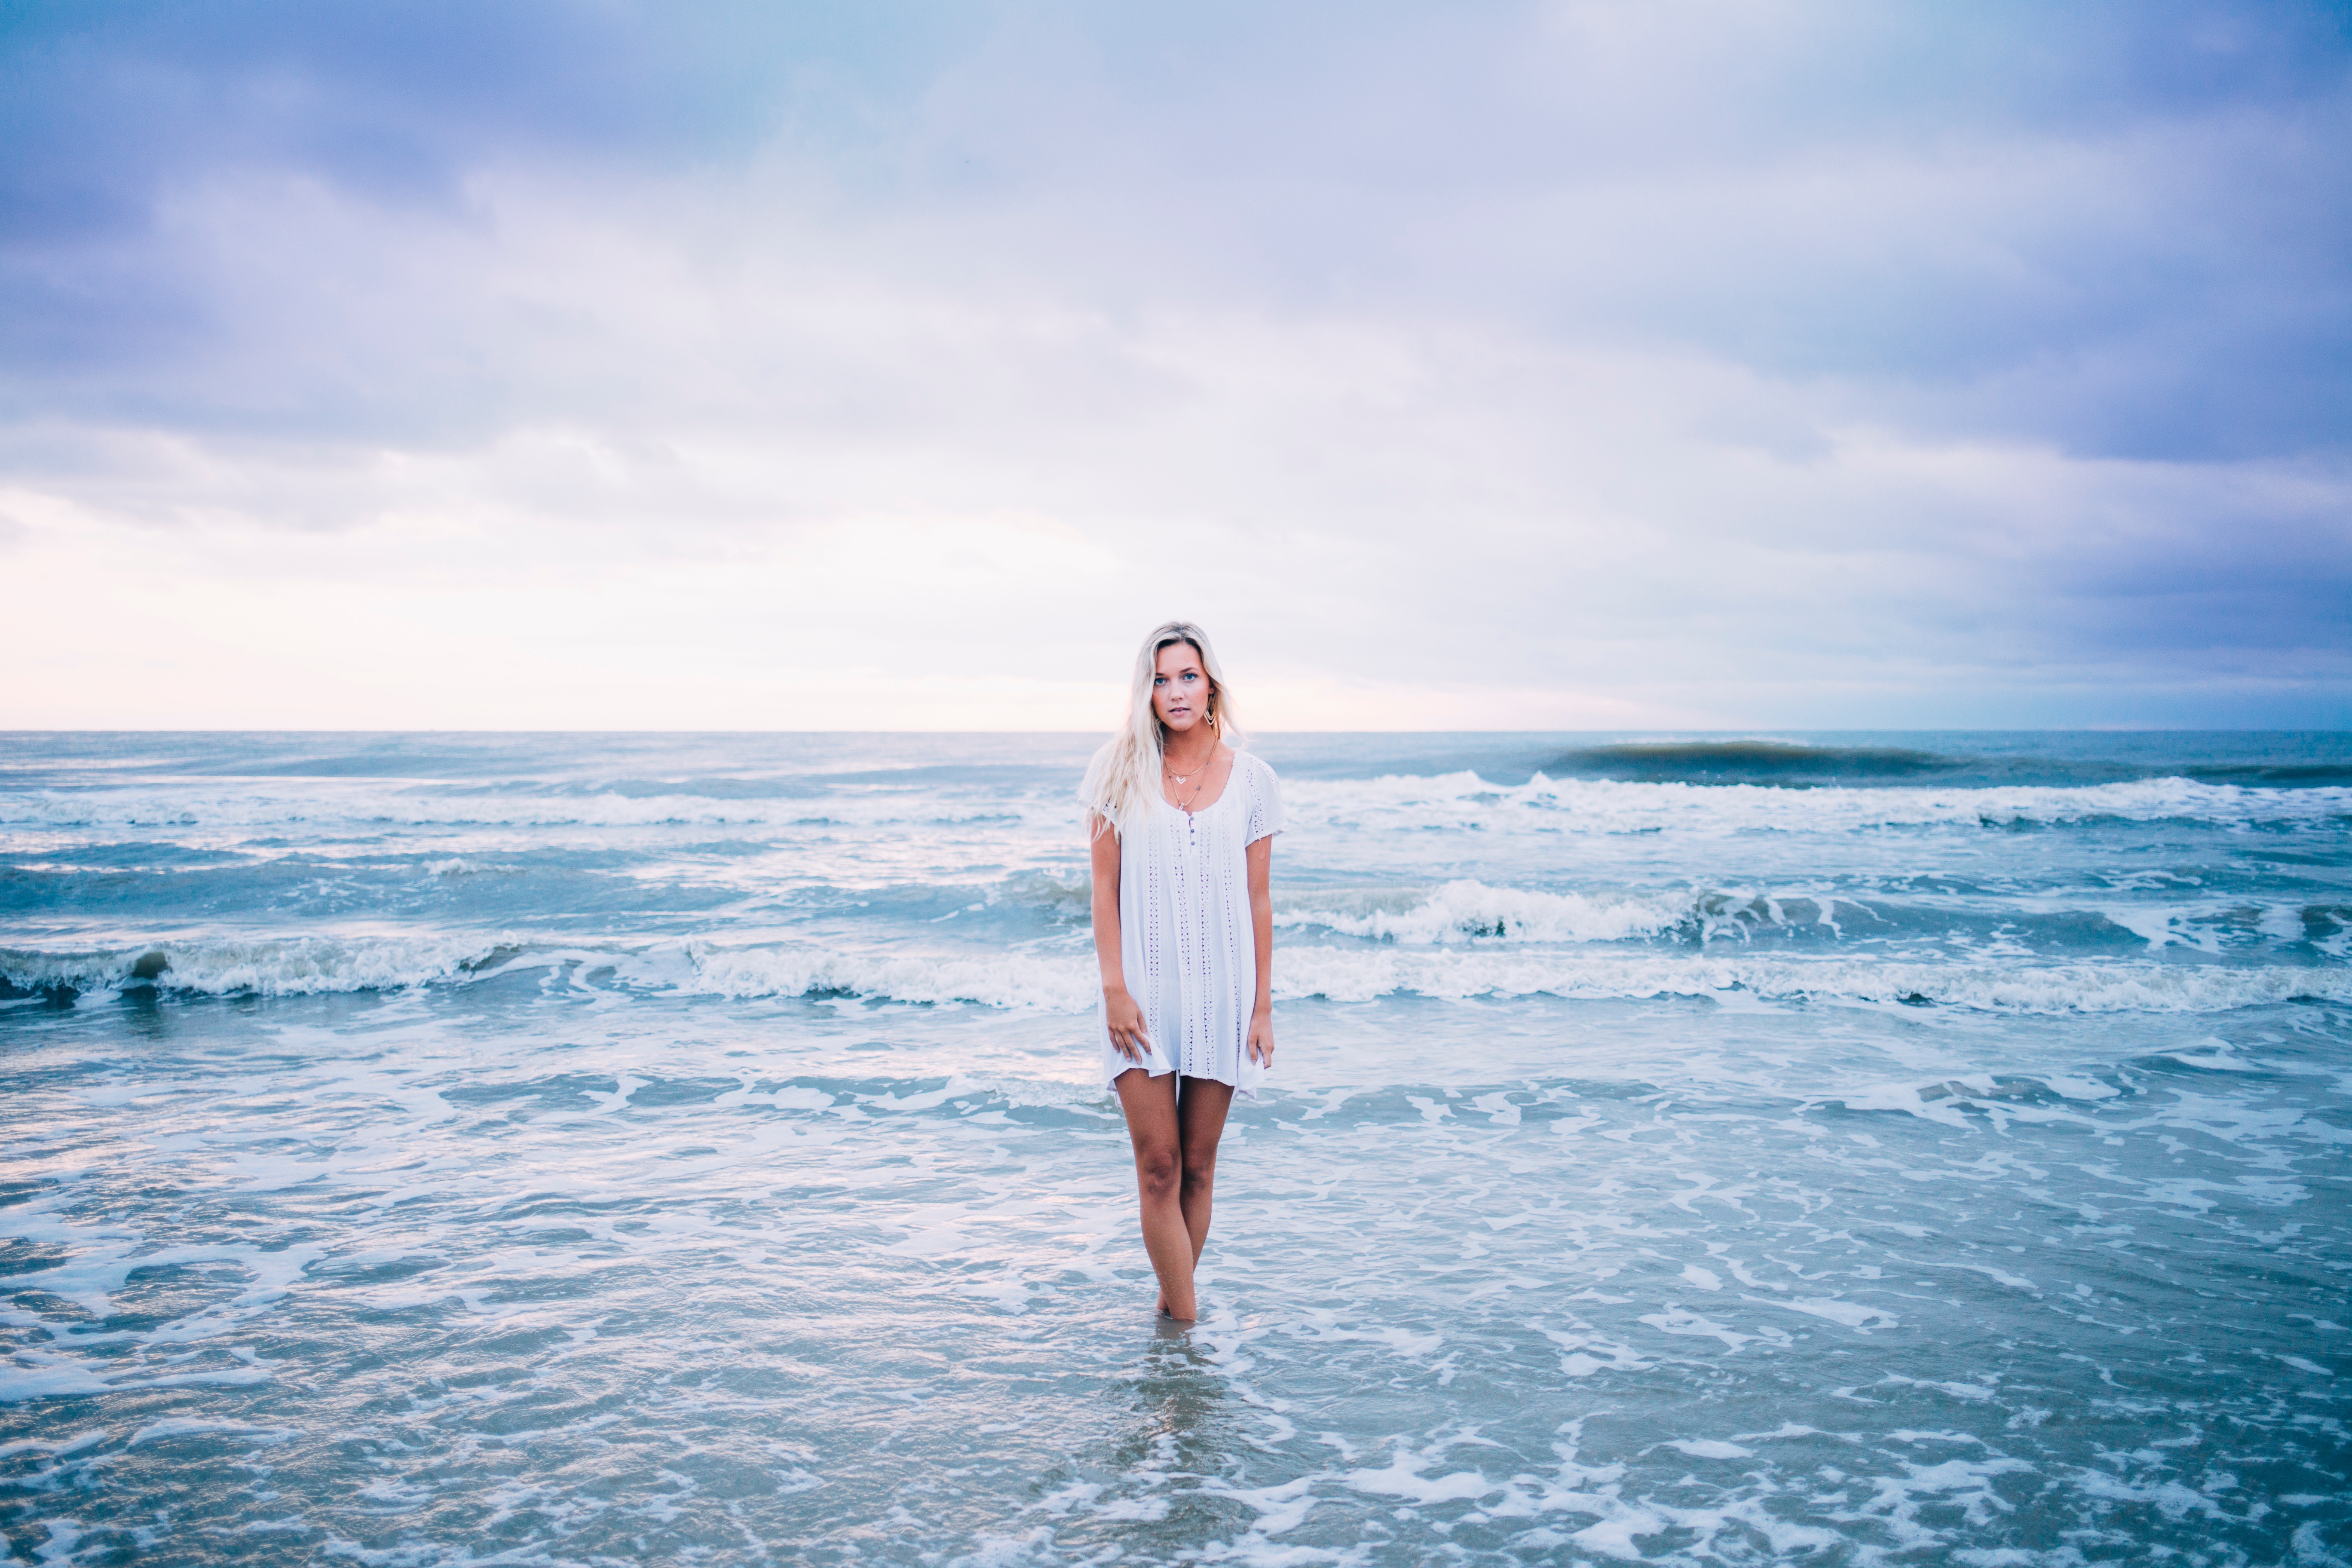
beach, sea, coast, water, ocean, horizon, woman, sunlight, shore, wave, vacation, female, surfing, surfboard, blue, lady, body of water, cape, wind wave, surfing equipment and supplies